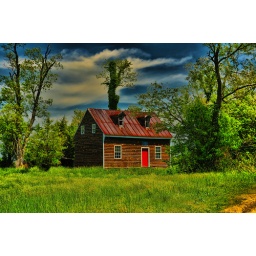
house in the field